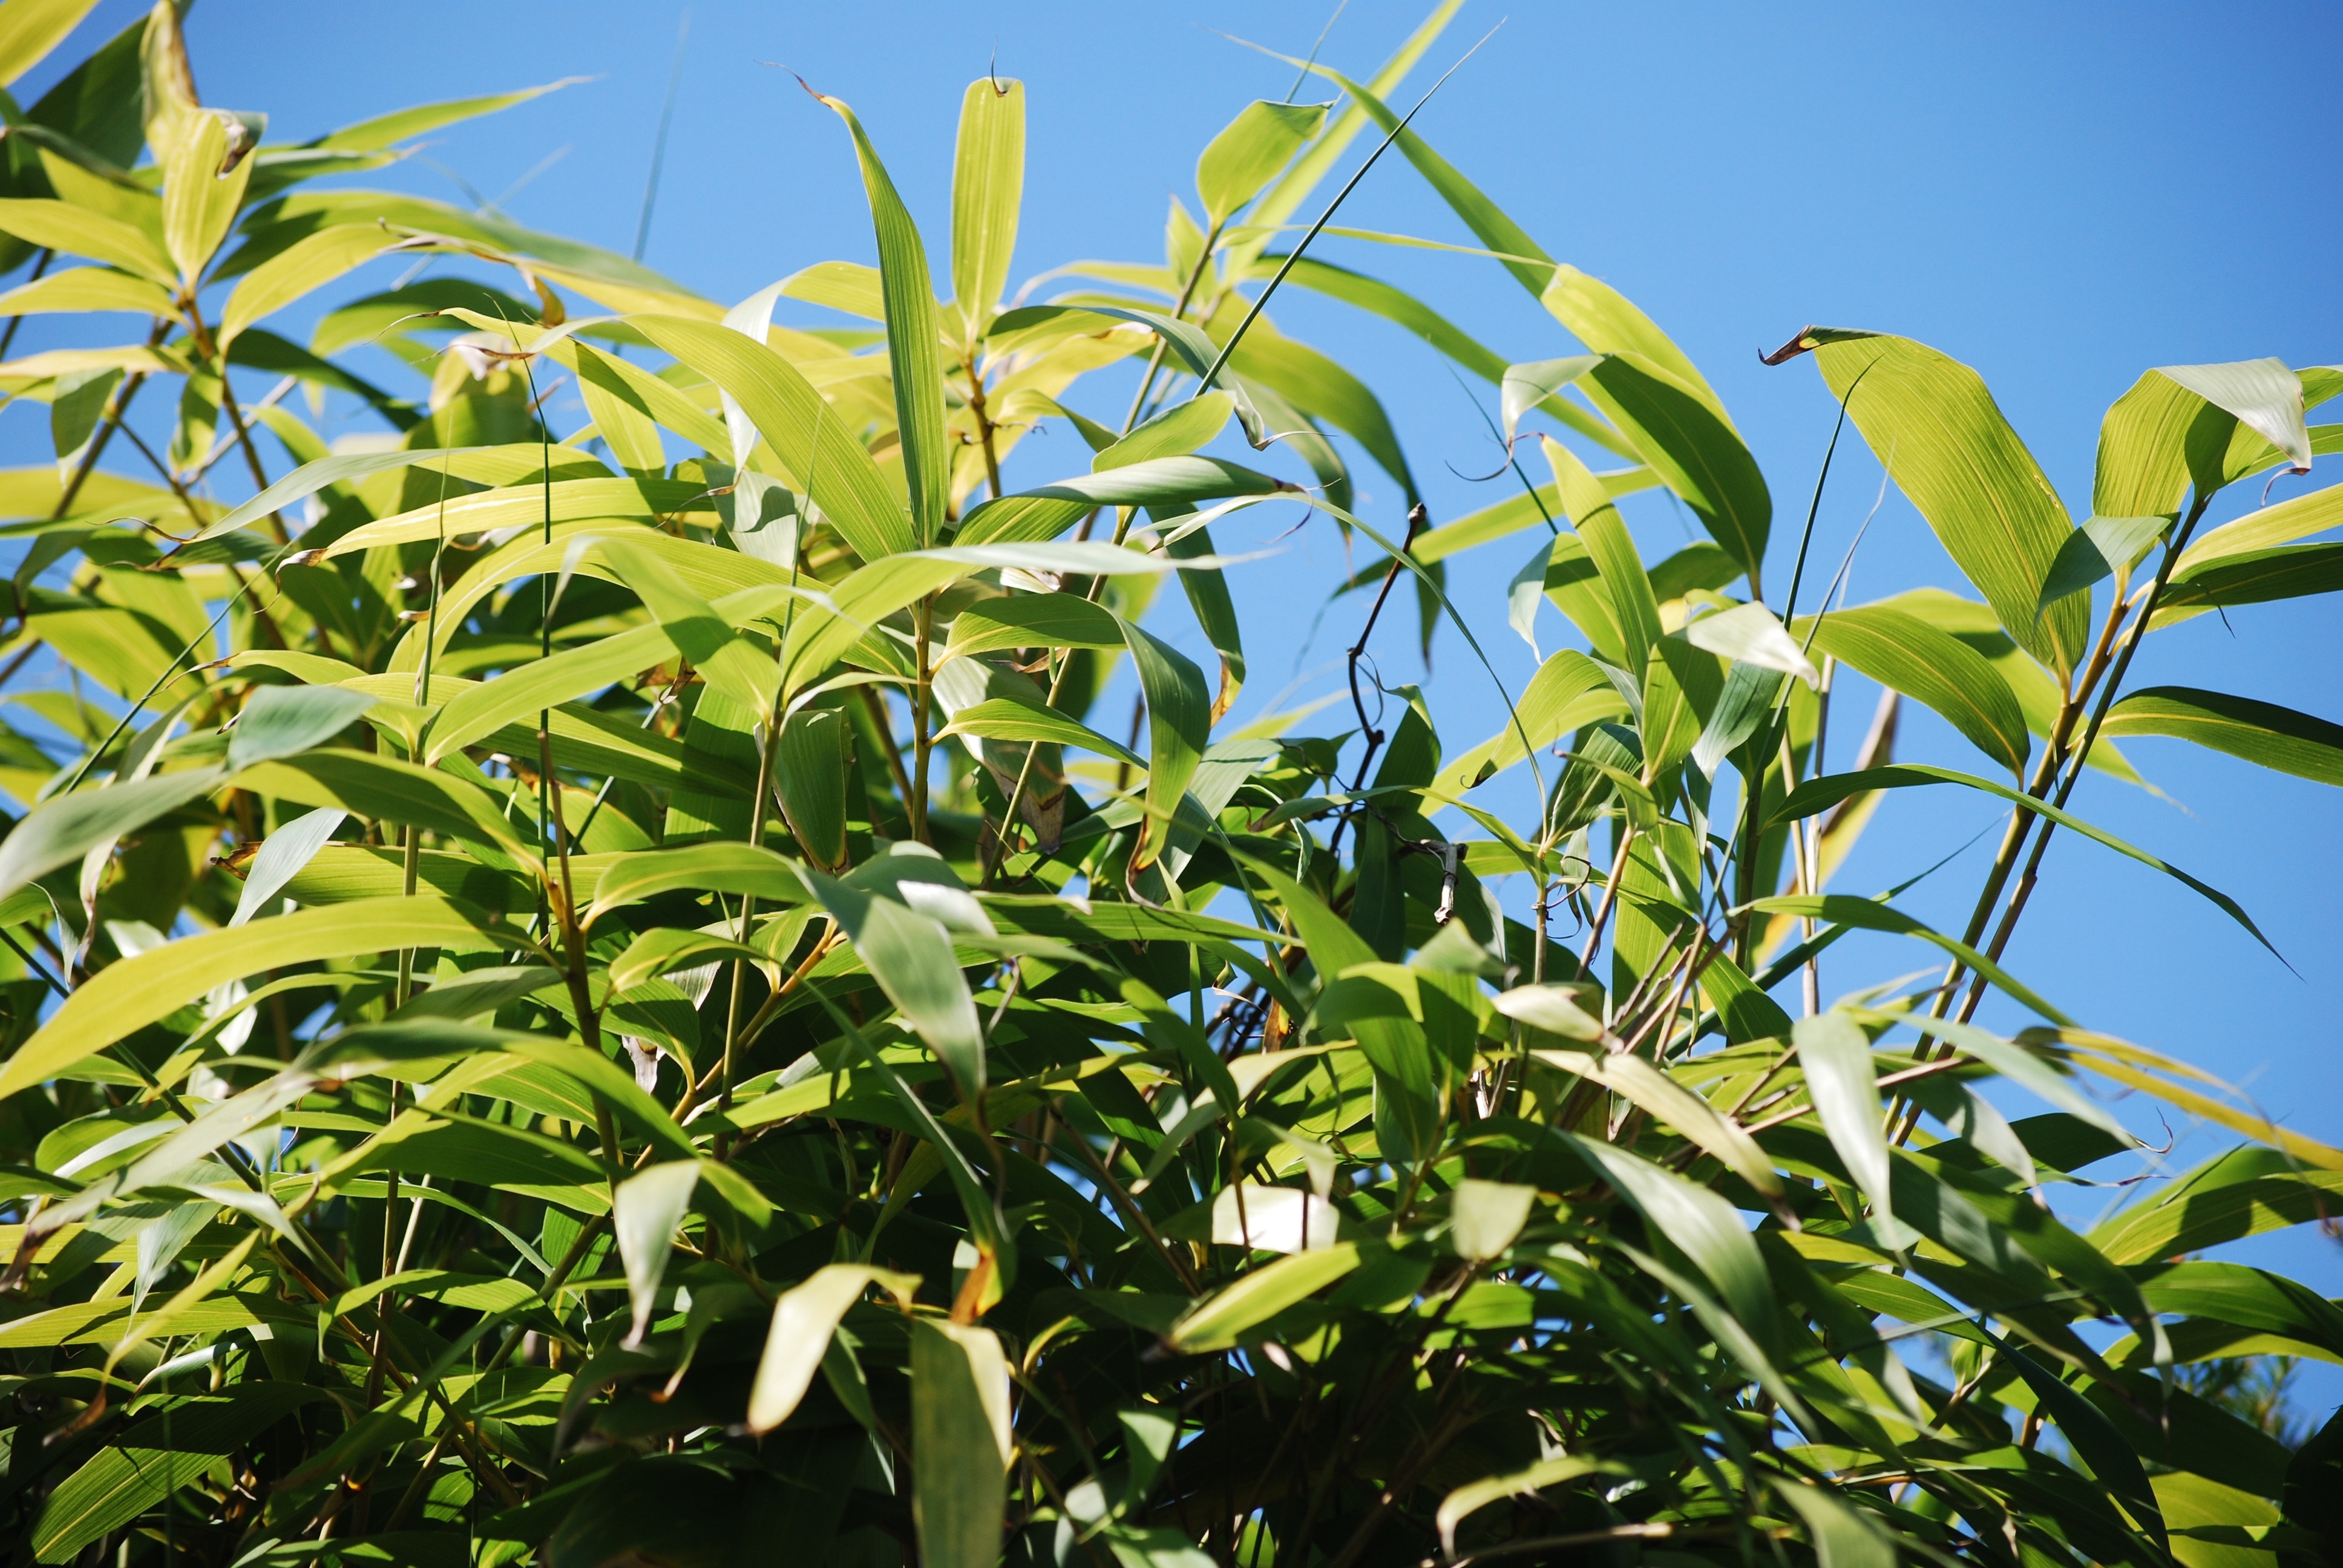
nature, plant, sky, fruit, flower, food, green, jungle, produce, crop, agriculture, flora, shrub, plantation, bamboo, flowering plant, bamboo plants, grass family, land plant, arecales